Eddie Kuzma

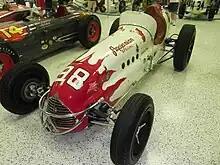
Ruttman's winning Kuzma from the 1952 Indianapolis 500

In California he continued to build midget race cars. He was hired by J. C. Agajanian to build the Agajanian Special, which won the 1952 Indianapolis 500, driven by Troy Ruttman. A. J. Foyt won the Indianapolis 500 twice driving Kuzma's cars, and Mario Andretti won in one of his cars in 1969. Kuzma also rebuilt race cars. In 1968, he bought a farm along with his wife Edna.